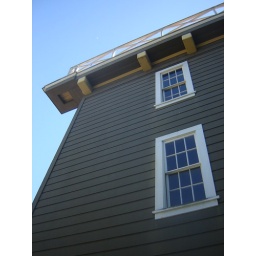
The water tower with the missing water tank. It was presumably empty and burned down sometime in the 20s or 30s